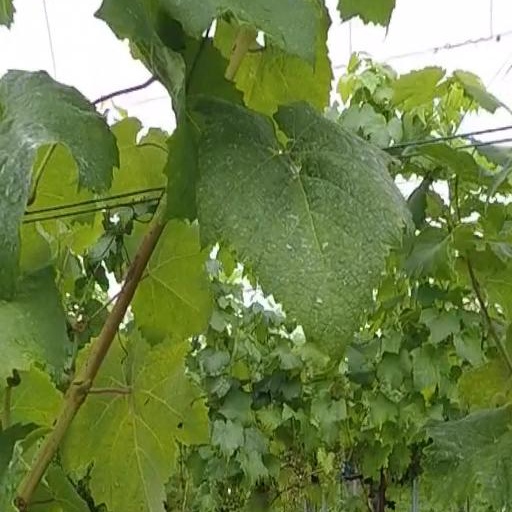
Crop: grape